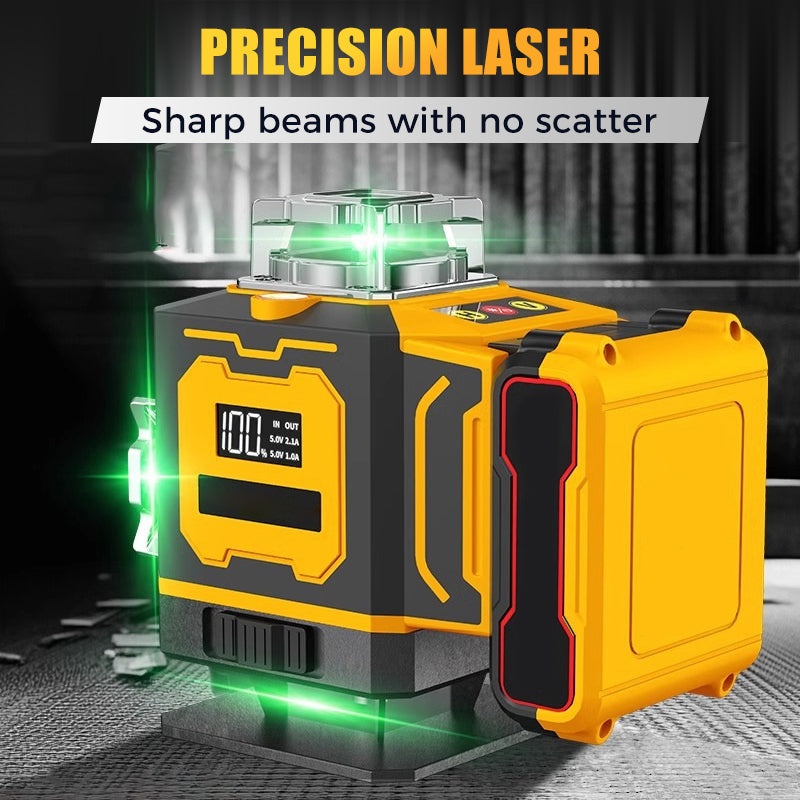
¡Novedades Explosivas! 🔥 Nivel Láser Multifunción
Brand: eurubuy
CARACTERÍSTICAS PRECISIÓN LÁSER DE ALTA PRECISIÓN – El nivel láser proyecta líneas claras y finas que permanecen enfocadas sin dispersarse, garantizando resultados sumamente exactos en cada proyecto. Su avanzada fuente de luz con frecuencia variable lo hace adecuado tanto para trabajos de precisión en interiores como para aplicaciones en exteriores. PANTALLA DIGITAL CLARA – Con una pantalla LED de gran tamaño, el equipo muestra en tiempo real la alineación y los ajustes. La alta definición asegura que las mediciones sean fáciles de leer incluso en entornos muy iluminados, lo que mejora la eficiencia del trabajo y reduce errores de cálculo. RENDIMIENTO EXTENDIDO DE LA BATERÍA – La batería de litio optimizada, junto con un paquete de gran capacidad, permite un funcionamiento continuo de hasta cinco días con una sola carga. Esto elimina interrupciones por recargas frecuentes y respalda sesiones de trabajo prolongadas. CONTROL TÁCTIL SENSIBLE – Con sensor táctil capacitivo integrado, el usuario puede ajustar fácilmente el grosor de la línea con un simple toque. La interfaz sensible permite un control preciso sin botones mecánicos, reduciendo el desgaste con el tiempo y ofreciendo una experiencia de uso más fluida y moderna. USO REMOTO Y VERSÁTIL – Diseñado para una gran versatilidad tanto en interiores como en exteriores, el láser ofrece mayor brillo y mayor alcance. Su control remoto inteligente permite operarlo a larga distancia sin necesidad de estar cerca, brindando más comodidad y seguridad. Además, la proximidad de 6 mm a la pared y de 16 mm al piso lo hacen práctico para distintas necesidades de proyecto. ESPECIFICACIONES Color de luz: Verde, Rojo Modelo: 8 líneas, 12 líneas, 16 líneas Voltaje: 110 V (US), 220 V (EU) Precisión del láser: 8 m ± 1 mm EL PAQUETE INCLUYE 1* Nivel Láser Multifuncional NOTAS Evite la exposición directa de los ojos al haz láser. Cargue completamente antes del primer uso para garantizar una vida óptima de la batería.
Category: Hardware > Tools > Measuring Tools & Sensors > Levels > Laser Levels > Line & Combi Laser Levels